Dharahara

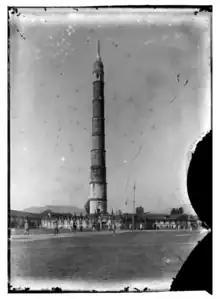

A century later, on 15 January 1934, another earthquake completely destroyed the first tower, and only two of the nine storeys of the second tower remained. The then Prime Minister of Nepal, Juddha Shumsher Jang Bahadur Rana, subsequently carried out renovation work of the Dharahara tower to fully restore it. After the original Bhimsen Tower was destroyed, Queen Lalit Tripurasundari's tower came to be known as "Bhimsen Stambha".